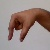
The image shows a hand gesture representing the letter 'Q' in Indian Sign Language.